Skagen Odde

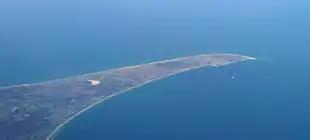
Aerial view of Skagen Odde

Skagen Odde, also Skagens Odde, sometimes known in English as the Scaw Spit or The Skaw, is a sandy peninsula which stretches some northeast and comprises the northernmost area of Vendsyssel in Jutland, Denmark.